Bo Burnham

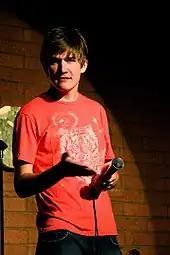
Burnham at The Improv in September 2008

Burnham began his career on YouTube in 2006. In December 2006, he wanted to show two songs he had written to his older brother Pete, who had left the family home to attend university in New York City. A friend suggested that he film himself performing the songs in his bedroom and post them on YouTube, which was then a relatively new website. His song "My Whole Family..." quickly became popular when the link to its YouTube video was shared on Break.com, soon leading to it being shared on other sites.